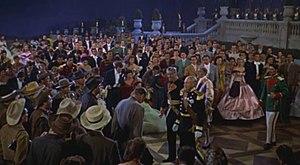
Norma Koch est une costumière américaine, née le 23 avril 1921 au Kansas, morte le 1ᵉʳ mai 1979 à Los Angeles.